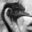
Label: bird